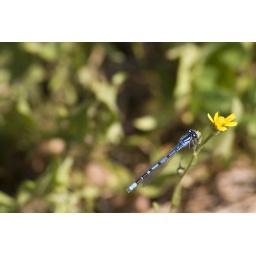
Walked around a small lake and saw literally hundreds of these small blue dragonflies.